Spa Valley Railway

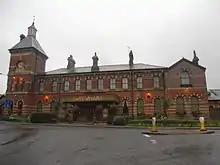
The original Tunbridge Wells West station building

The railway was engineered by the London, Brighton and South Coast Railway (LB&SCR) Chief Engineer Frederick Banister, as part of the East Grinstead, Groombridge and Tunbridge Wells Railway (EGGTWR). This being an extension to the Three Bridges–Tunbridge Wells line which had been completed in 1855.